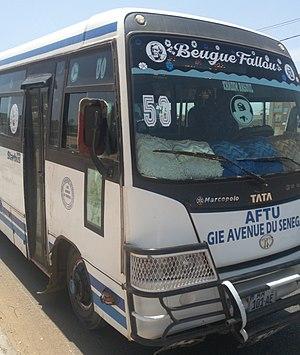
Bus de la ligne 53 de l'AFTU (Association de Financement des professionnels du Transport Urbain) au Senegal souvent appelés ""Tata"" par les usagers du fait de la marque des voitures. Il s'agit du plus grand réseau de bus du Sénégal. Ces bus sont facilement reconnaissables notamment grâce à leurs couleurs.
"Les moyens de transport au Sénégal sont essentiellement dominés au niveau de la capitale par les ""cars rapides"", ""bus"", ""clandos"", taxis ou Jakartas.